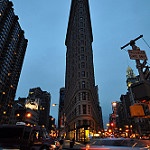
Label: buildings